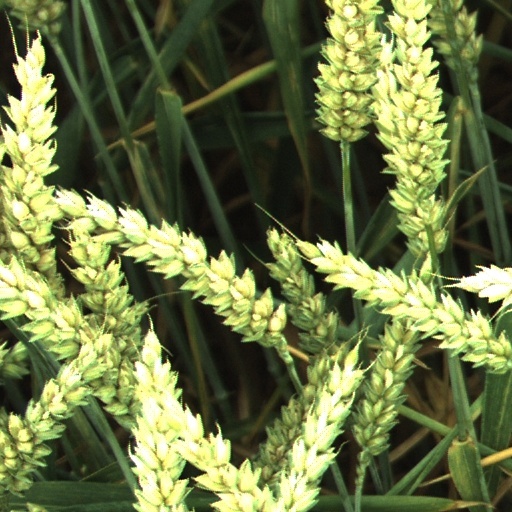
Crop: wheat